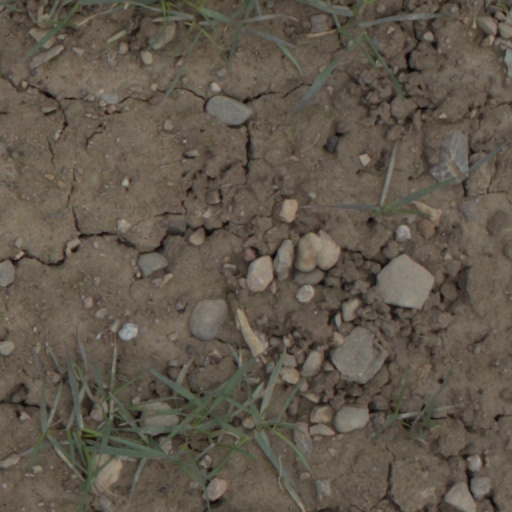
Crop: wheat